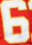
Number: 6